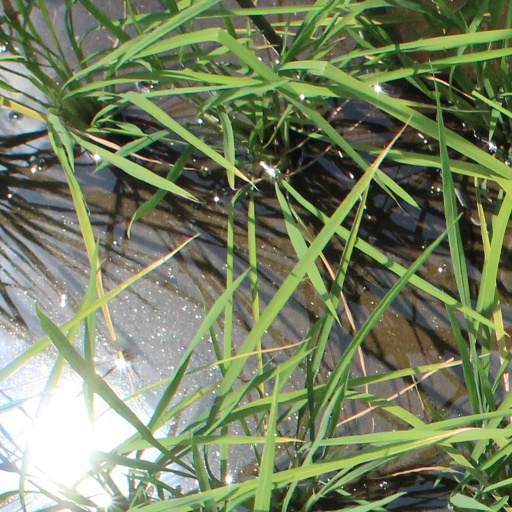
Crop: rice